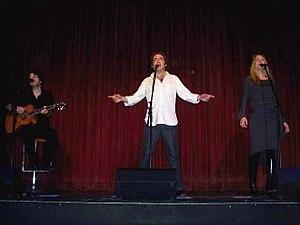
Crash Test Dummies est un groupe de rock canadien originaire de Winnipeg dont le plus grand succès est le single Mmm Mmm Mmm Mmm, sorti en 1993.